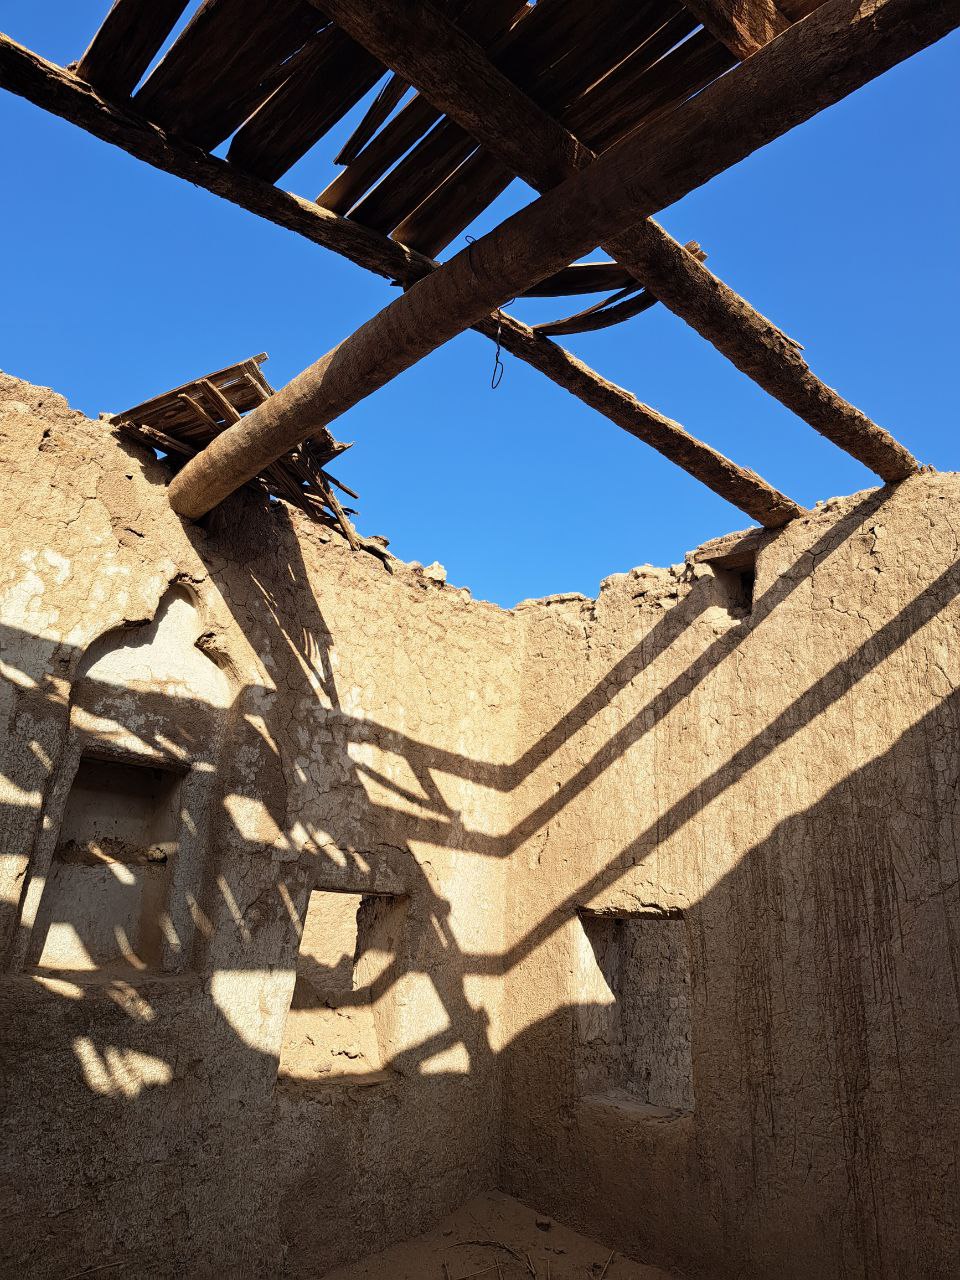
الوصف بالفصحى: راكوبة داخل مبنى مهجور تعرضت للحريق والانهيار
الوصف بالعامية السودانية: راكوبة محروقة جوا بيت مهجور، جزء كبير منها واقع والمكان فيه شبابيك فاضية
التصنيف: Rural & Daily Life
التصنيف الفرعي: Rural homes (exterior)